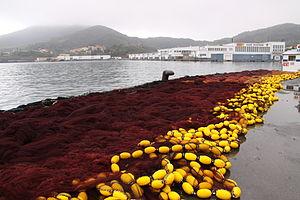
Une senne (filet de pêche) étendue pour réparation sur le Quai Jean-Moulin. Port-Vendres, Pyrénées-Orientales, France.